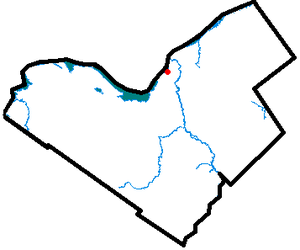
Les plaines LeBreton forment une vaste zone aménagée située dans le centre-ville d'Ottawa le long de la rivière des Outaouais.